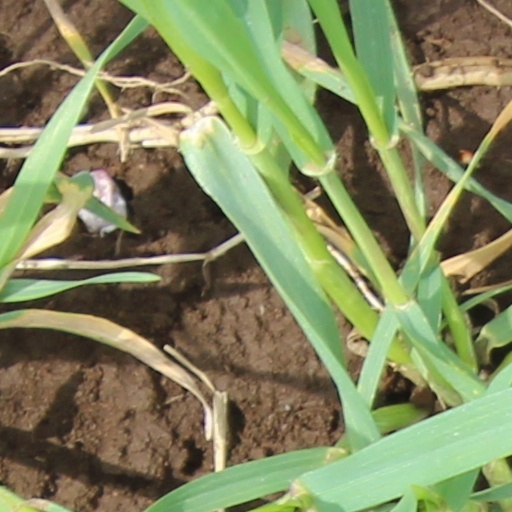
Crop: wheat